Limitation of the Vend

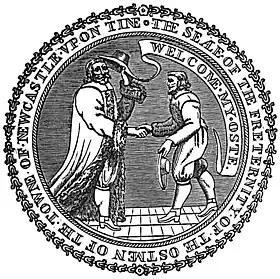
Seal of the Hostmen of Newcastle-upon-Tyne, originally a fraternity that entertained visiting merchants (F.W. Dendy, 1901)

London was, by a long way, the best customer for the north east's coals. Already in the medieval era it was importing coal from Newcastle, there being a "Sea-coal Lane" in the City by 1228. During the early modern era London was England’s leading manufacturing centre, and used coal for brewing, sugar refining, lime burning, glass-making, soap-making, blacksmithing, and brick-burning — building up London required an enormous number of bricks. But soon the main use was for domestic heating. As trees were cut down firewood became scarce and expensive. Though burning coal gave off noxious fumes, Londoners gradually evolved a new style of house that could burn it indoors, a thing that astonished foreign visitors.